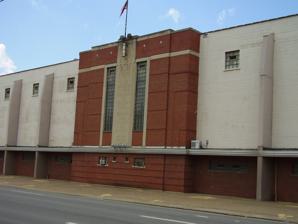
Building: Veterans Memorial Fieldhouse
Country: United States of America
Year built: 1950
Defunct sports venue in Huntington, West Virginia Veterans Memorial Fieldhouse Location 2590 5th Avenue Huntington, West Virginia 25703 Coordinates 38°25′31″N 82°24′33″W / 38.42528°N 82.40917°W / 38.42528; -82.40917 Owner Greater Huntington Park and Recreation District (transferred to Marshall University for the purpose of demolition and property  redevelopment) Operator Greater Huntington Park and Recreation District Capacity 8,500 (6,500 for basketball) Construction Opened October 1950 Closed February 10, 2012 Demolished May–July 2012 Tenants St. Joseph Catholic High School basketball Marshall Thundering Herd basketball ( NCAA ) (1950–81) Huntington High School † basketball (1950–90) Huntington East High School † basketball (1950–90) Huntington Hornets ( IHL ) (1956–57) Huntington Heroes ( AIFL ) (2006) Huntington High School † basketball (2006–07) West Virginia Wild ( CIFL ) (was to begin in 2009) † Huntington East High School and the original Huntington High School were consolidated into the current Huntington High School in 1996. The Veterans Memorial Fieldhouse was an 8,500-seat (6,500 for basketball) multi-purpose arena in Huntington, West Virginia . It was built in 1950. Prior to the completion of the Huntington Civic Center (now known as Marshall Health Network Arena ) in 1976, it was the only large arena in the city.  It closed on February 10, 2012, and was demolished later that year. History In the aftermath of the November 14, 1970 Marshall University air tragedy , which claimed the lives of 75 Marshall University football team members, coaches, support staff, boosters and Southern Airways flight crew, the Fieldhouse was the site of a community memorial service on Sunday evening, November 15, 1970 that attracted an estimated 7,000 mourners to the arena. Main Corner Entrance 2008 With the completion of the two more modern facilities, the Fieldhouse was used primarily for smaller concert events. Also, the facility was built in an era when boxing was more popular and thus was designed around that sport and remained an excellent venue for boxing and professional wrestling . After Marshall moved out, the Fieldhouse started to fall into a state of disrepair.  As of 2011, the aging structure was in need of significant roof repairs and interior renovations and had become a financial burden for its owner/operator, the Greater Huntington Park and Recreation District, which operated the arena at a financial loss. In April, 2011, the District Board voted unanimously to transfer the Veterans Memorial Fieldhouse property to Marshall University, which redeveloped the site as part of a $30 million athletic facilities project approved by the Marshall University Board of Governors.  The only condition of the transfer was that the area be known as the "Veterans Memorial" area. Marshall University spent $5.4 million on the Veterans Memorial Fieldhouse phase of the facilities project, which included demolition of the 61-year-old venue and construction of Veterans Memorial Soccer Complex and veteran's memorial park on the site. To allow for the project, the university agreed to allow St. Joseph Catholic High School to move their home games to the Henderson Center, but then an NCAA ruling prohibiting regular season games in college owned venues was passed. A grand finale event for the 62-year-old venue - a Marshall University alumni basketball game and a veterans recognition ceremony - was held on February 10, 2012.  The last shot ever in the building was made by Marshall great Russell Lee, and the crowd was addressed by the state's only living Medal of Honor recipient, Hershel W. Williams .  Seating, signage and memorabilia were available for sale to the public through a silent auction of Fieldhouse memorabilia at and after the event. The most recent basketball floor (itself bought second hand from Marshall University when the current Henderson Center floor was installed and still bearing the markings from Marshall's Mid-American Conference era) was bought by the then-Big Sandy Superstore Arena. Ownership of the arena was transferred to Marshall University at the end of February, 2012.  Demolition was completed by mid July 2012. Tenants The Fieldhouse was the home of the Marshall University basketball teams until the completion of the Cam Henderson Center in 1981. It also hosted the West Virginia public high school championships on a rotating basis with Charleston and Morgantown between 1962 and 1970, and the state Catholic championships every year from 1950 until the public and Catholic leagues were merged in 1979.  Following the demise of the Catholic League, the local St. Joseph Catholic High School hosted the "St. Joe Invitational" which continued the tradition of skits and plays from that league. The arena was home to the International Hockey League 's short-lived Huntington Hornets for the league's 1956–57 season. The team completed the season with a 26–30–4 record. The Hornets suffered from low attendance, prompting owner Ernie Berg to begin seeking a new home for the team as early as December, 1956. Local promoter Dick Deutsch attempted to save the team twice through local investments. Ultimately, the attempts fell short, and the team was slated for suspension of operations or relocation. The IHL eventually approved relocation of the franchise to Louisville, Kentucky, where the team was rebranded as the Rebels. It was the home of all high schools in the city until 1990 and was the home of St. Joseph High until 2011.  It was the home of the Huntington Heroes American Indoor Football League team in 2005-06 before they moved to Big Sandy Superstore Arena. In addition, the venue also hosts several high school athletic events, including wrestling and basketball matches. References